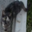
Label: cat